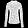
Label: Shirt